Culture of Tripura

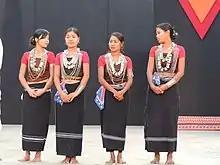
Performers getting ready to do Hojagiri dance, a dance of the Reang community

Music and dances are integral part of the tribal people of Tripura. Some of their indigenous musical instruments are the "sarinda", "chongpreng", and "sumui" (a kind of flute). Songs are sung during religious occasions, weddings, and other festivals. Each tribal community has their own repertoire of songs and dances. The Tripuri and Jamatia tribe perform goria dance during the Goria puja. Jhum dance (also called tangbiti dance) in the harvest season, lebang dance, mamita dance, and mosak sulmani dance are other Tripuri dances. Reang community, the second largest tribe of the state, are noted for their hojagiri dance performed by young girls balancing on earthen pitchers. The Bizhu dance is performed by the Chakmas during the Bizhu festival (the last day of the month of "Chaitra"). Other tribal dances are wangala dance of the Garo people, hai-hak dance of the Halam branch of Kuki people, sangrai dance and owa dance of the Mog tribe, and others. Besides tribal music, Indian classical music is also practiced among the residents. Sachin Dev Burman of the royal family was a maestro in the filmi genre of Indian music, creating many popular tunes in the bollywood films.